Thoibi

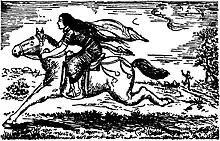
Princess Thoibi tricked Angom Nongban Kongyamba and escaped from him

Moirang Thoibi or Ewanglon Thoibi is the main character of the Khamba Thoibi story from ancient Moirang Kangleirol legends. She is a princess of the Ancient Moirang kingdom. She is not the king's daughter. Rather, she is the daughter of the King's younger brother "Chingkhu Akhuba" and therefore the of King "Chingkhu Telheiba" of Moirang. Khuman Khamba, a poor orphan prince, fell in love with Thoibi.